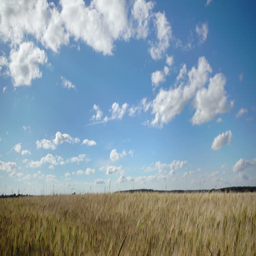
summer landscape , the field of ripe wheat and the sky with white clouds in summer sunny day